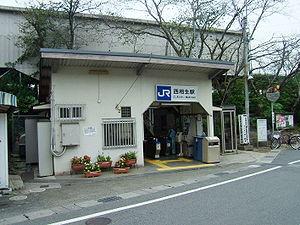
La gare de Nishi-Aioi est une gare ferroviaire japonaise de la ligne Akō. Elle est située dans la ville d'Aioi, de la préfecture de Hyōgo.